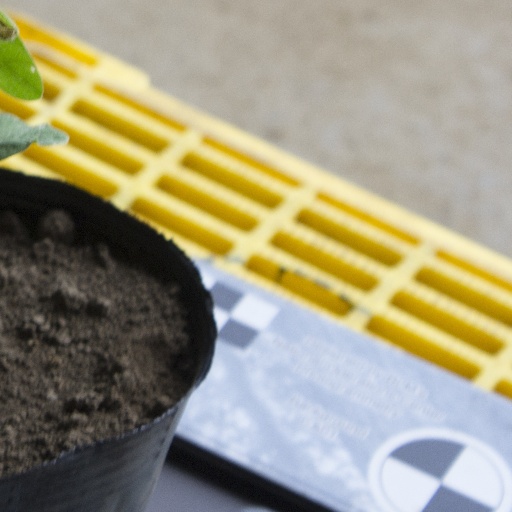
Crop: soybean